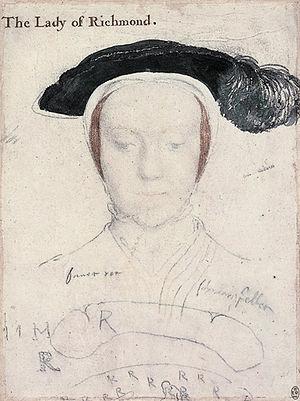
Mary FitzRoy, duchesse de Richmond et de Somerset, née lady Mary Howard, est une duchesse anglaise de la période Tudor.